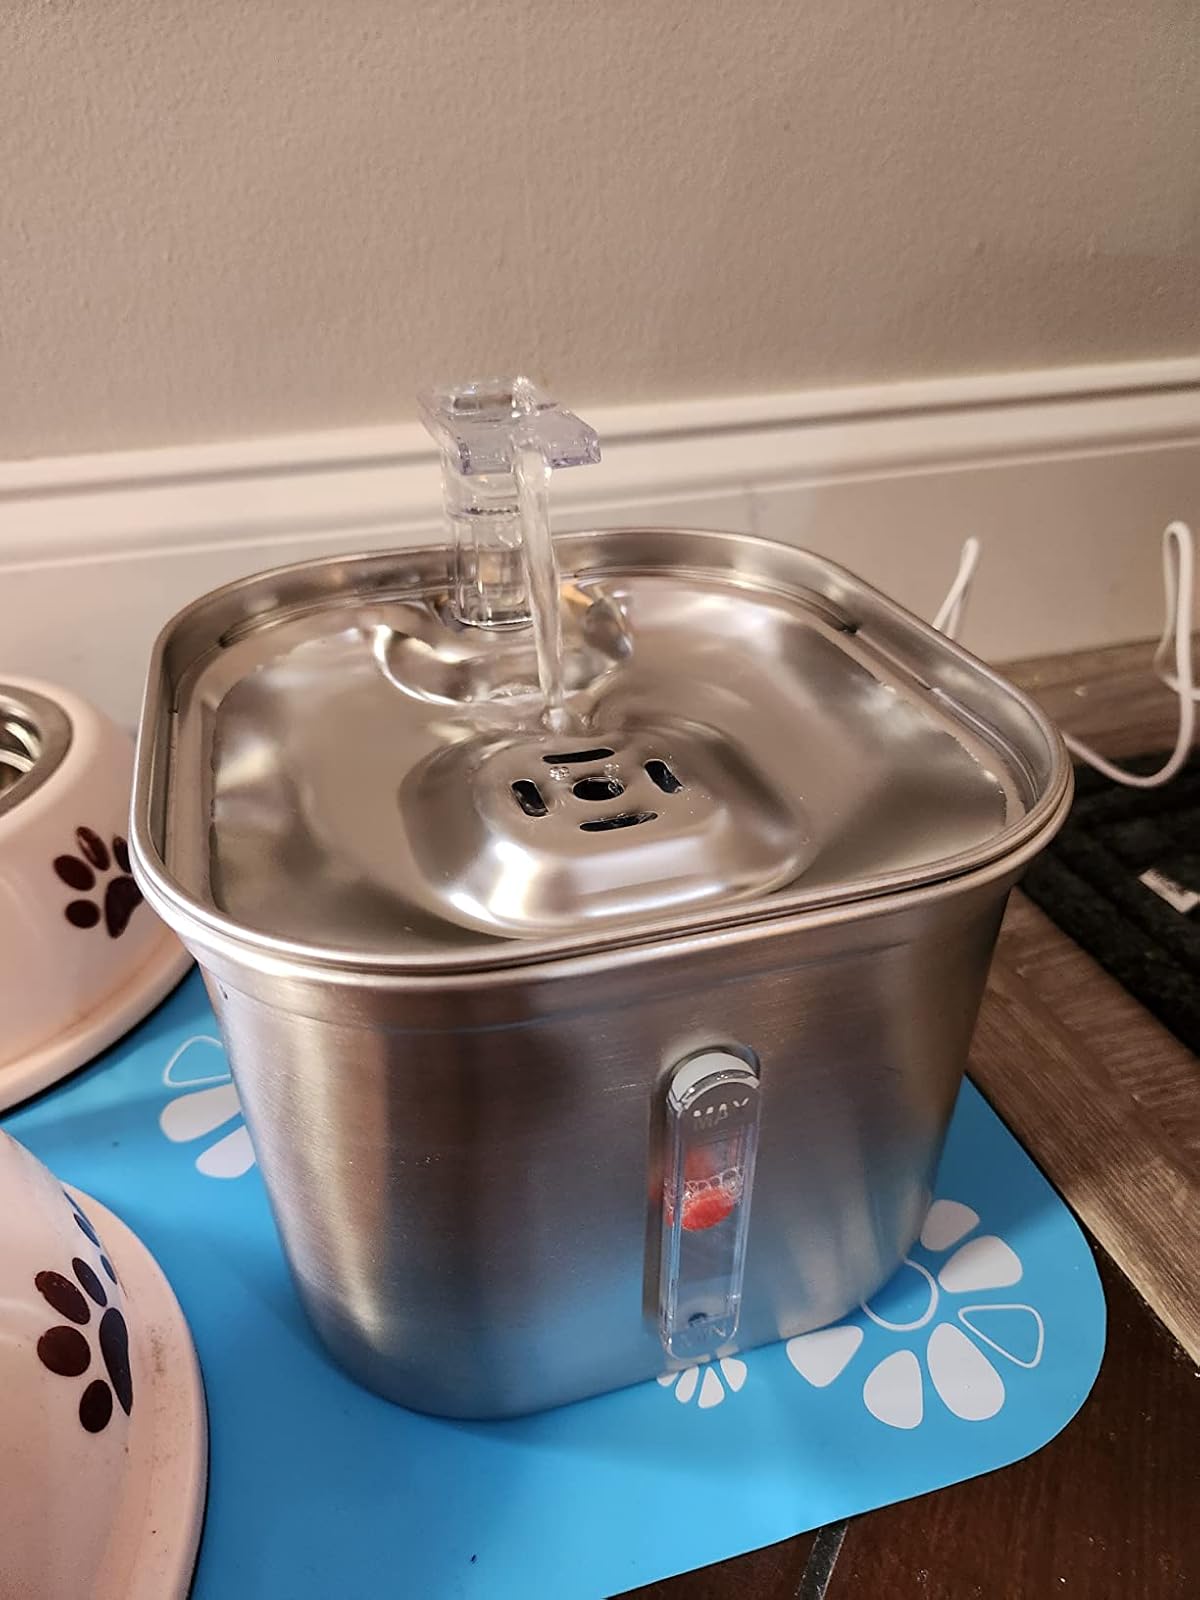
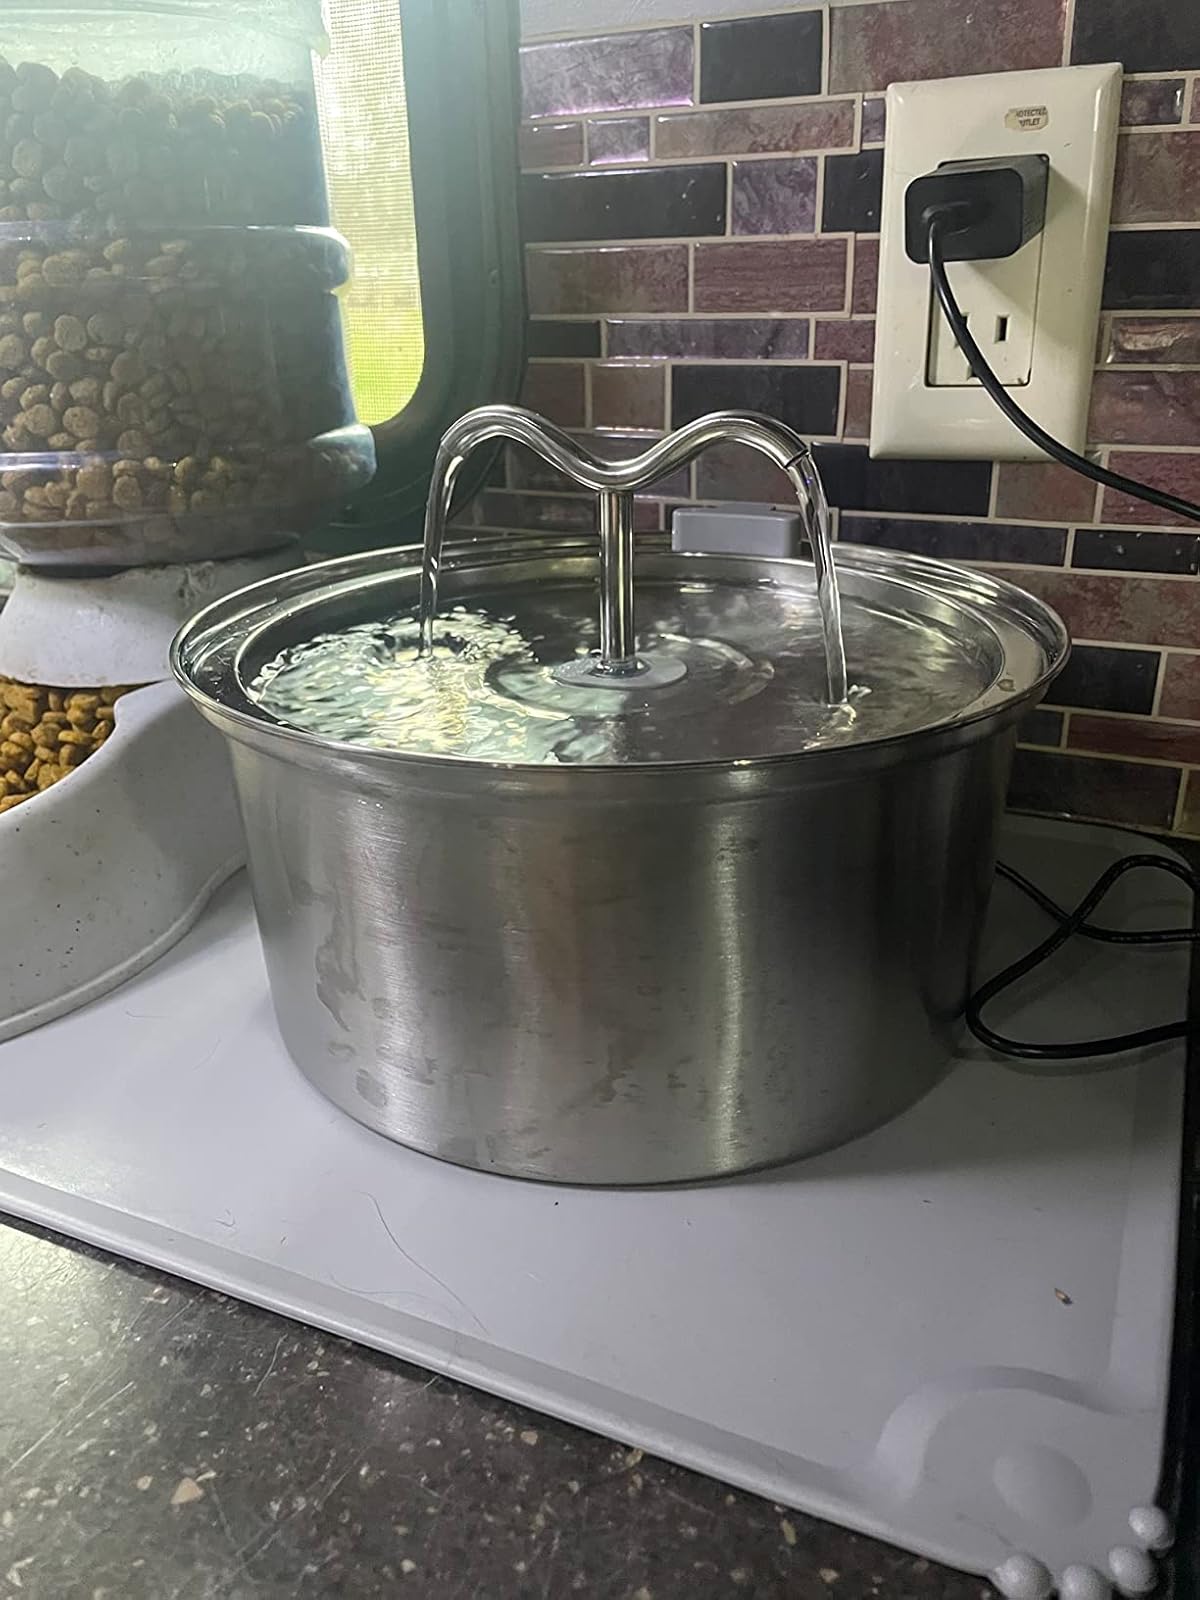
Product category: items_bowl
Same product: no